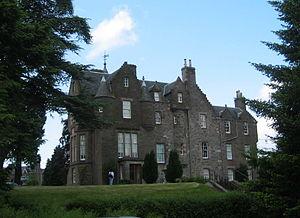
Cette liste recense les principaux châteaux du council area du Perth and Kinross en Écosse.